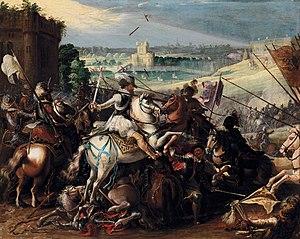
La bataille dArques, attribué à Adriaen van STALBEMT (1580-1662), fin XVIe-début XVIIe siècle.